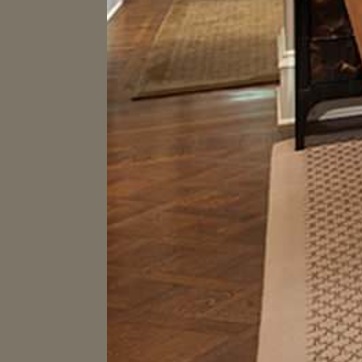
Material: wood